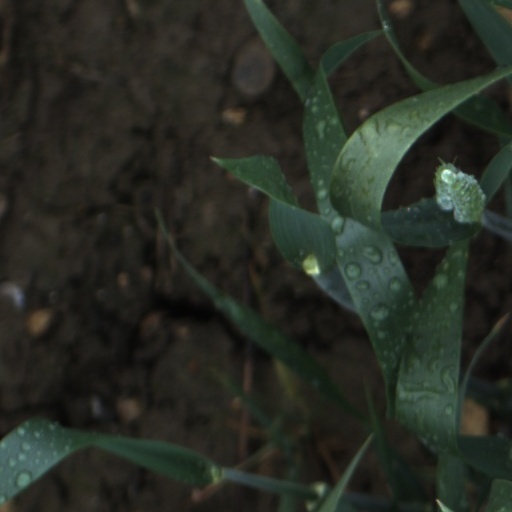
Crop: wheat